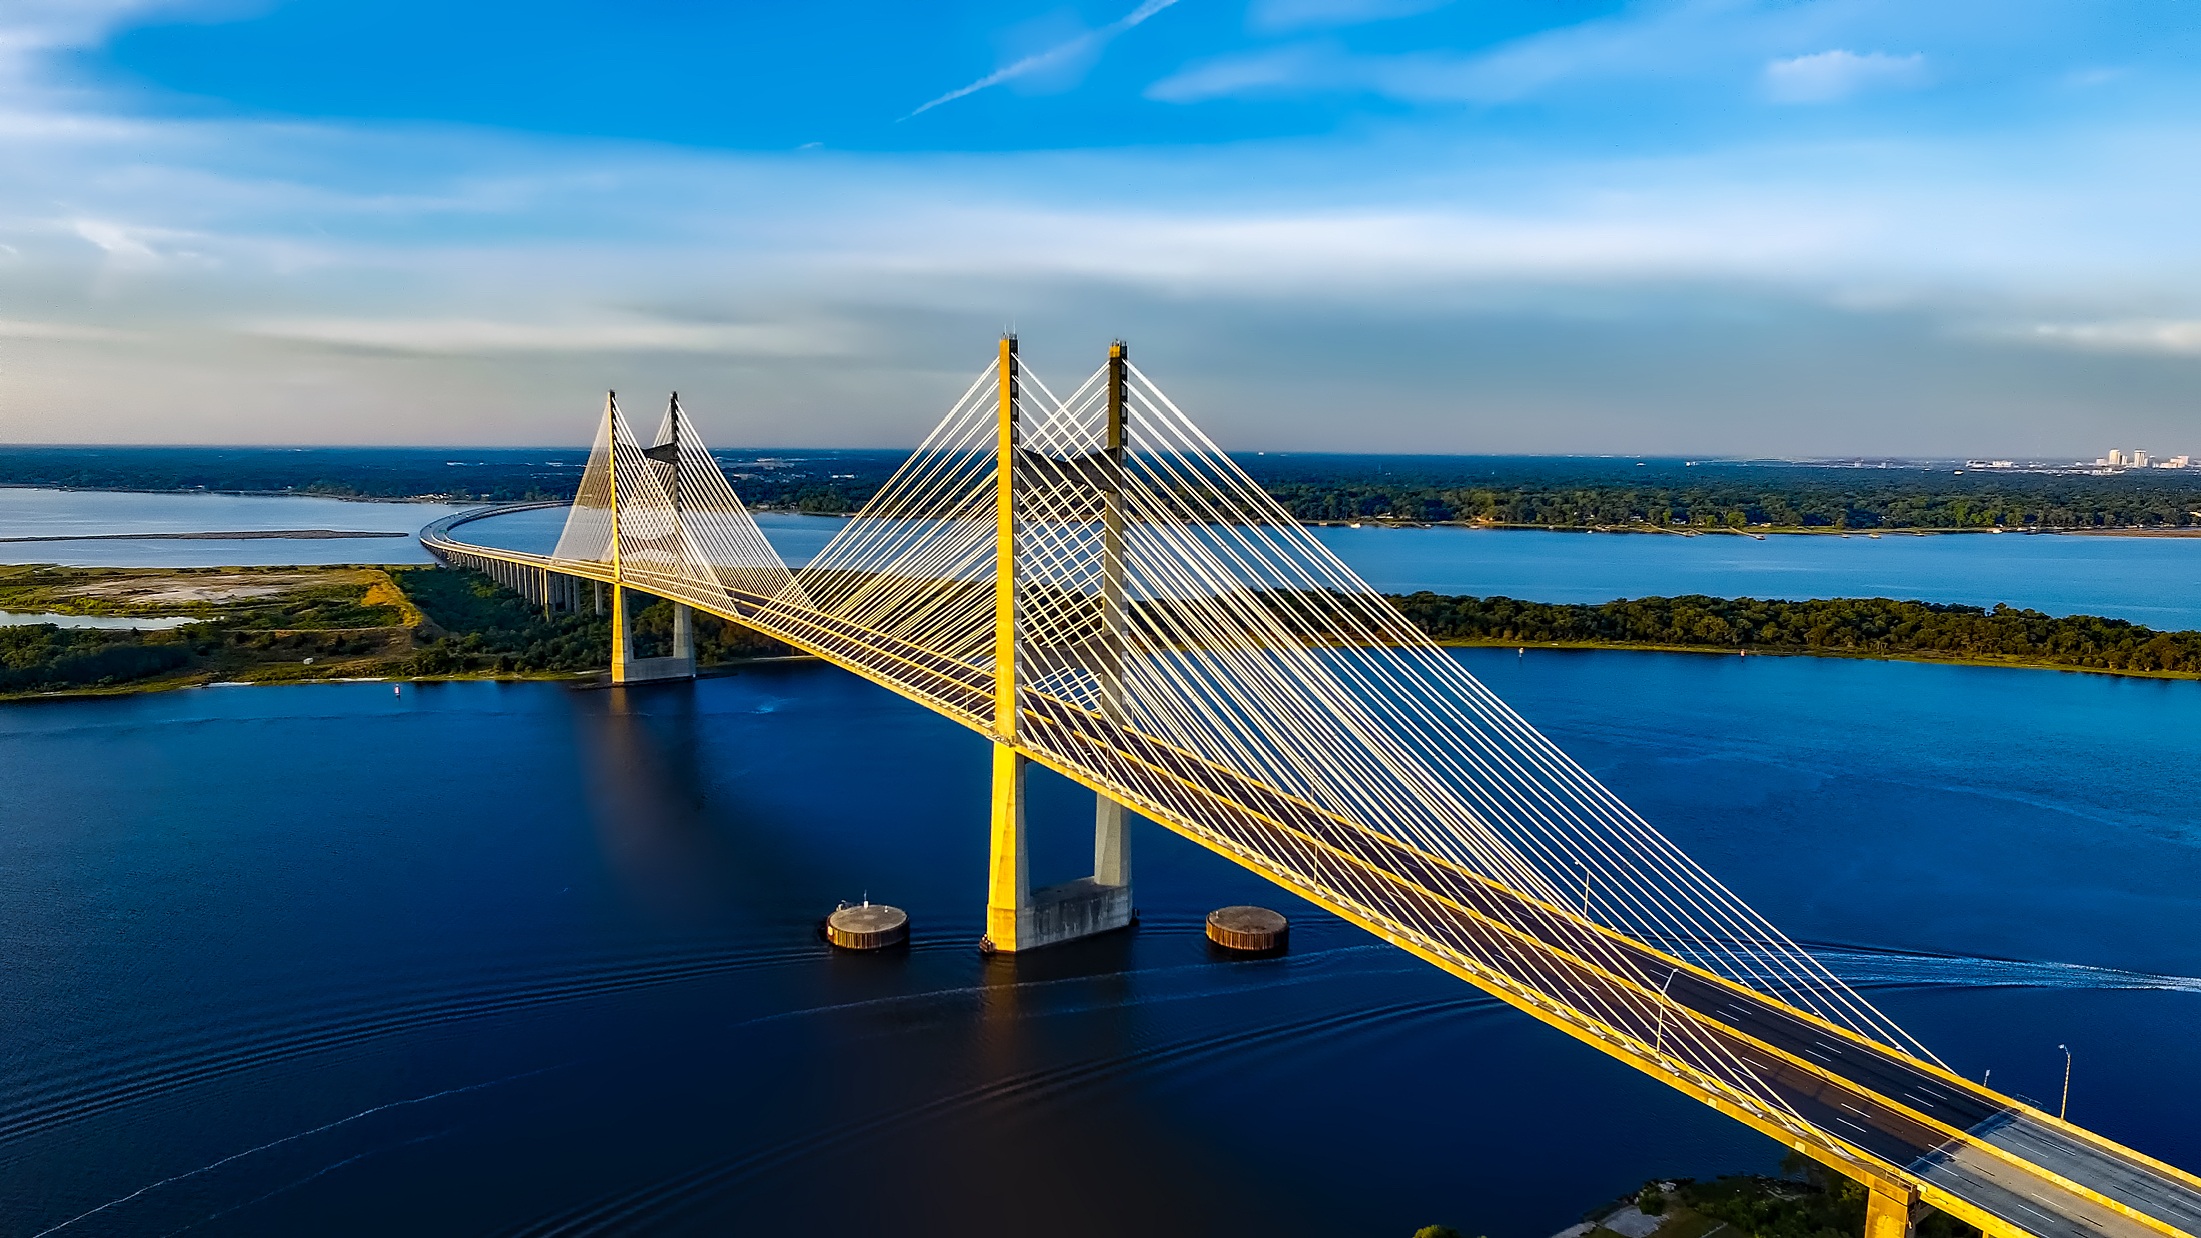
sea, horizon, architecture, sky, bridge, sunlight, panorama, dusk, reflection, scenic, bay, landmark, harbor, hdr, clouds, florida, dames point bridge, jacksonville, st johns river, cable stayed bridge